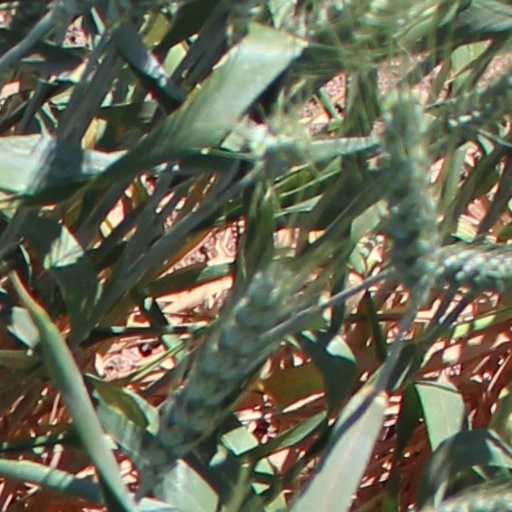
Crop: wheat